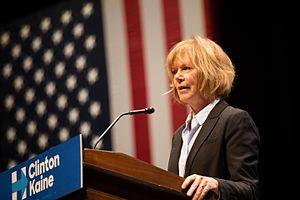
Christine Smith, dite Tina Smith, née Flint le 4 mars 1958 à Albuquerque, est une femme politique américaine, membre du Parti démocrate et sénatrice du Minnesota au Congrès des États-Unis depuis 2018. Elle est auparavant lieutenant-gouverneur du Minnesota de 2015 à 2018.